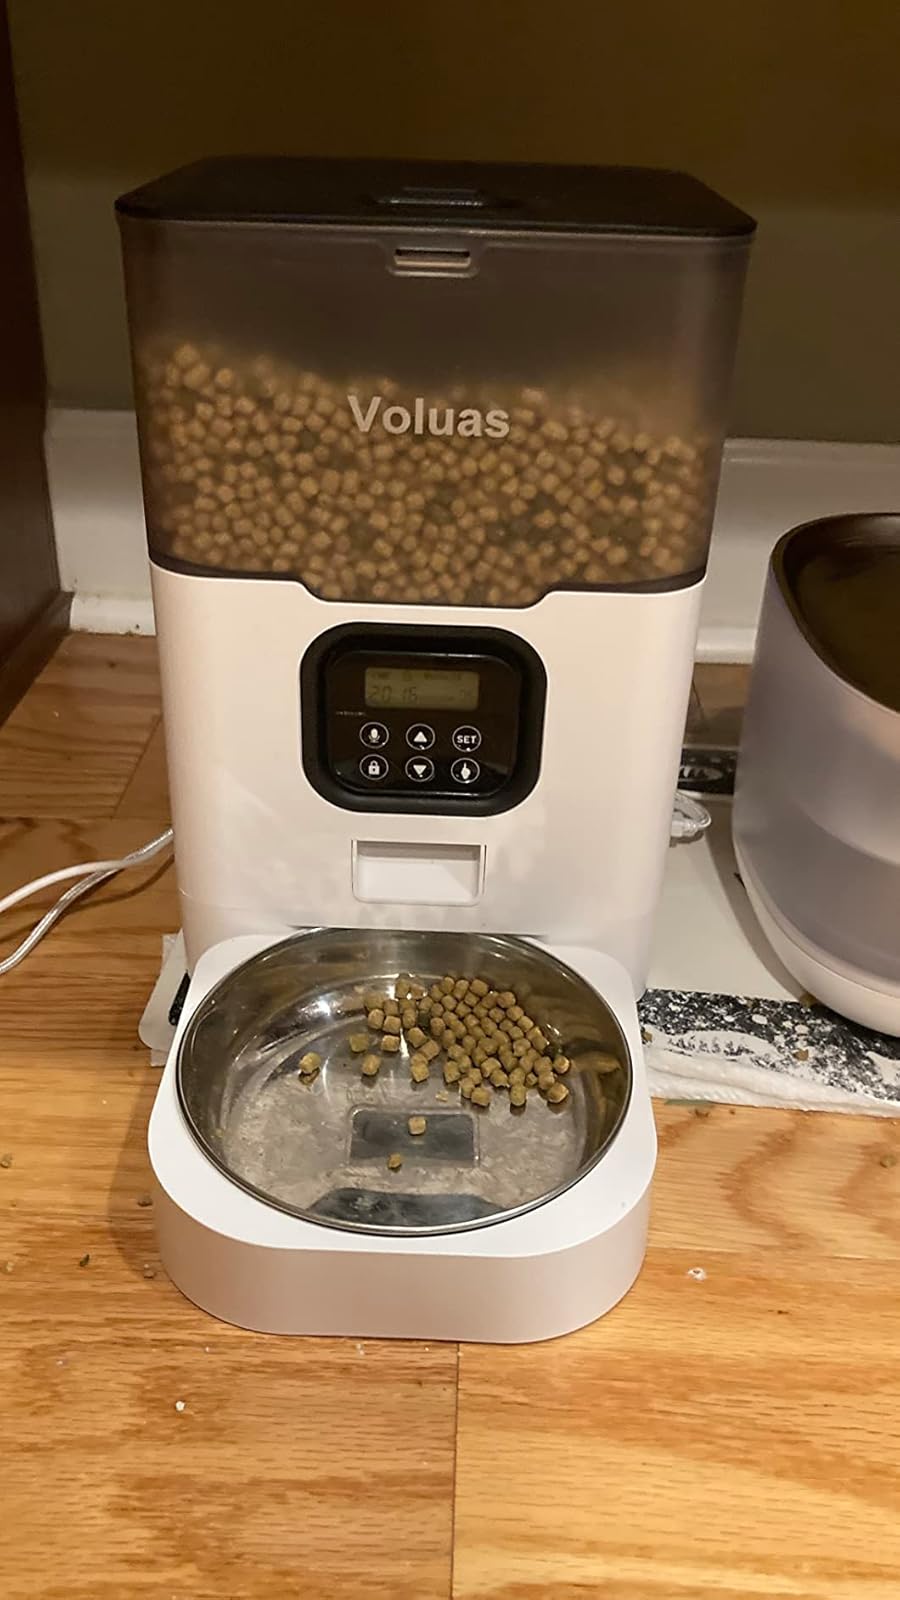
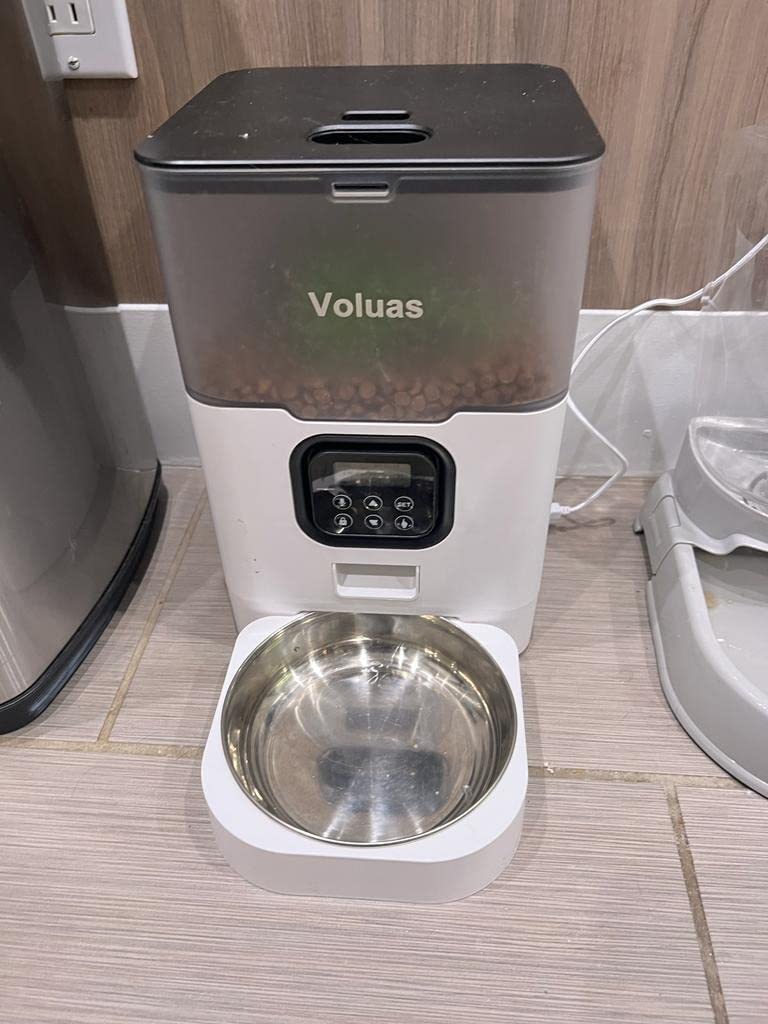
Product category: items_feeder
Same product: yes